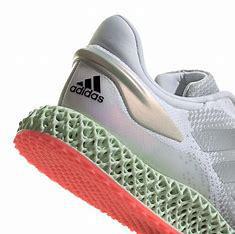
Brand: Adidas
Model: 4D